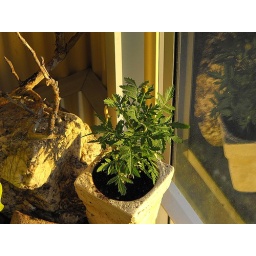
One of the flowers in the window of my balcony in the sunset.